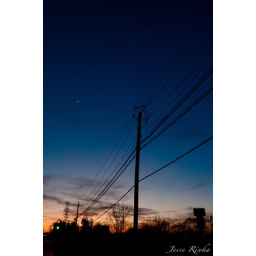
I took this on the way home from work today...I was in the passengers seat and shot this out of the window.